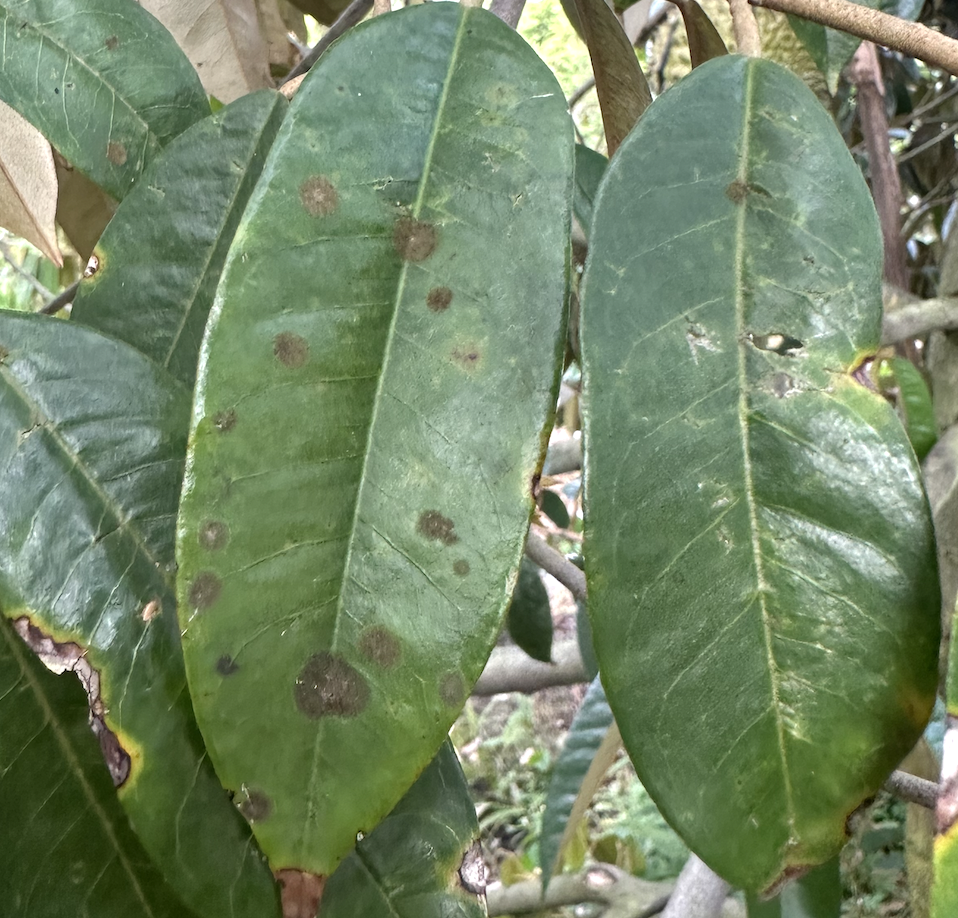
Label: stem_blight